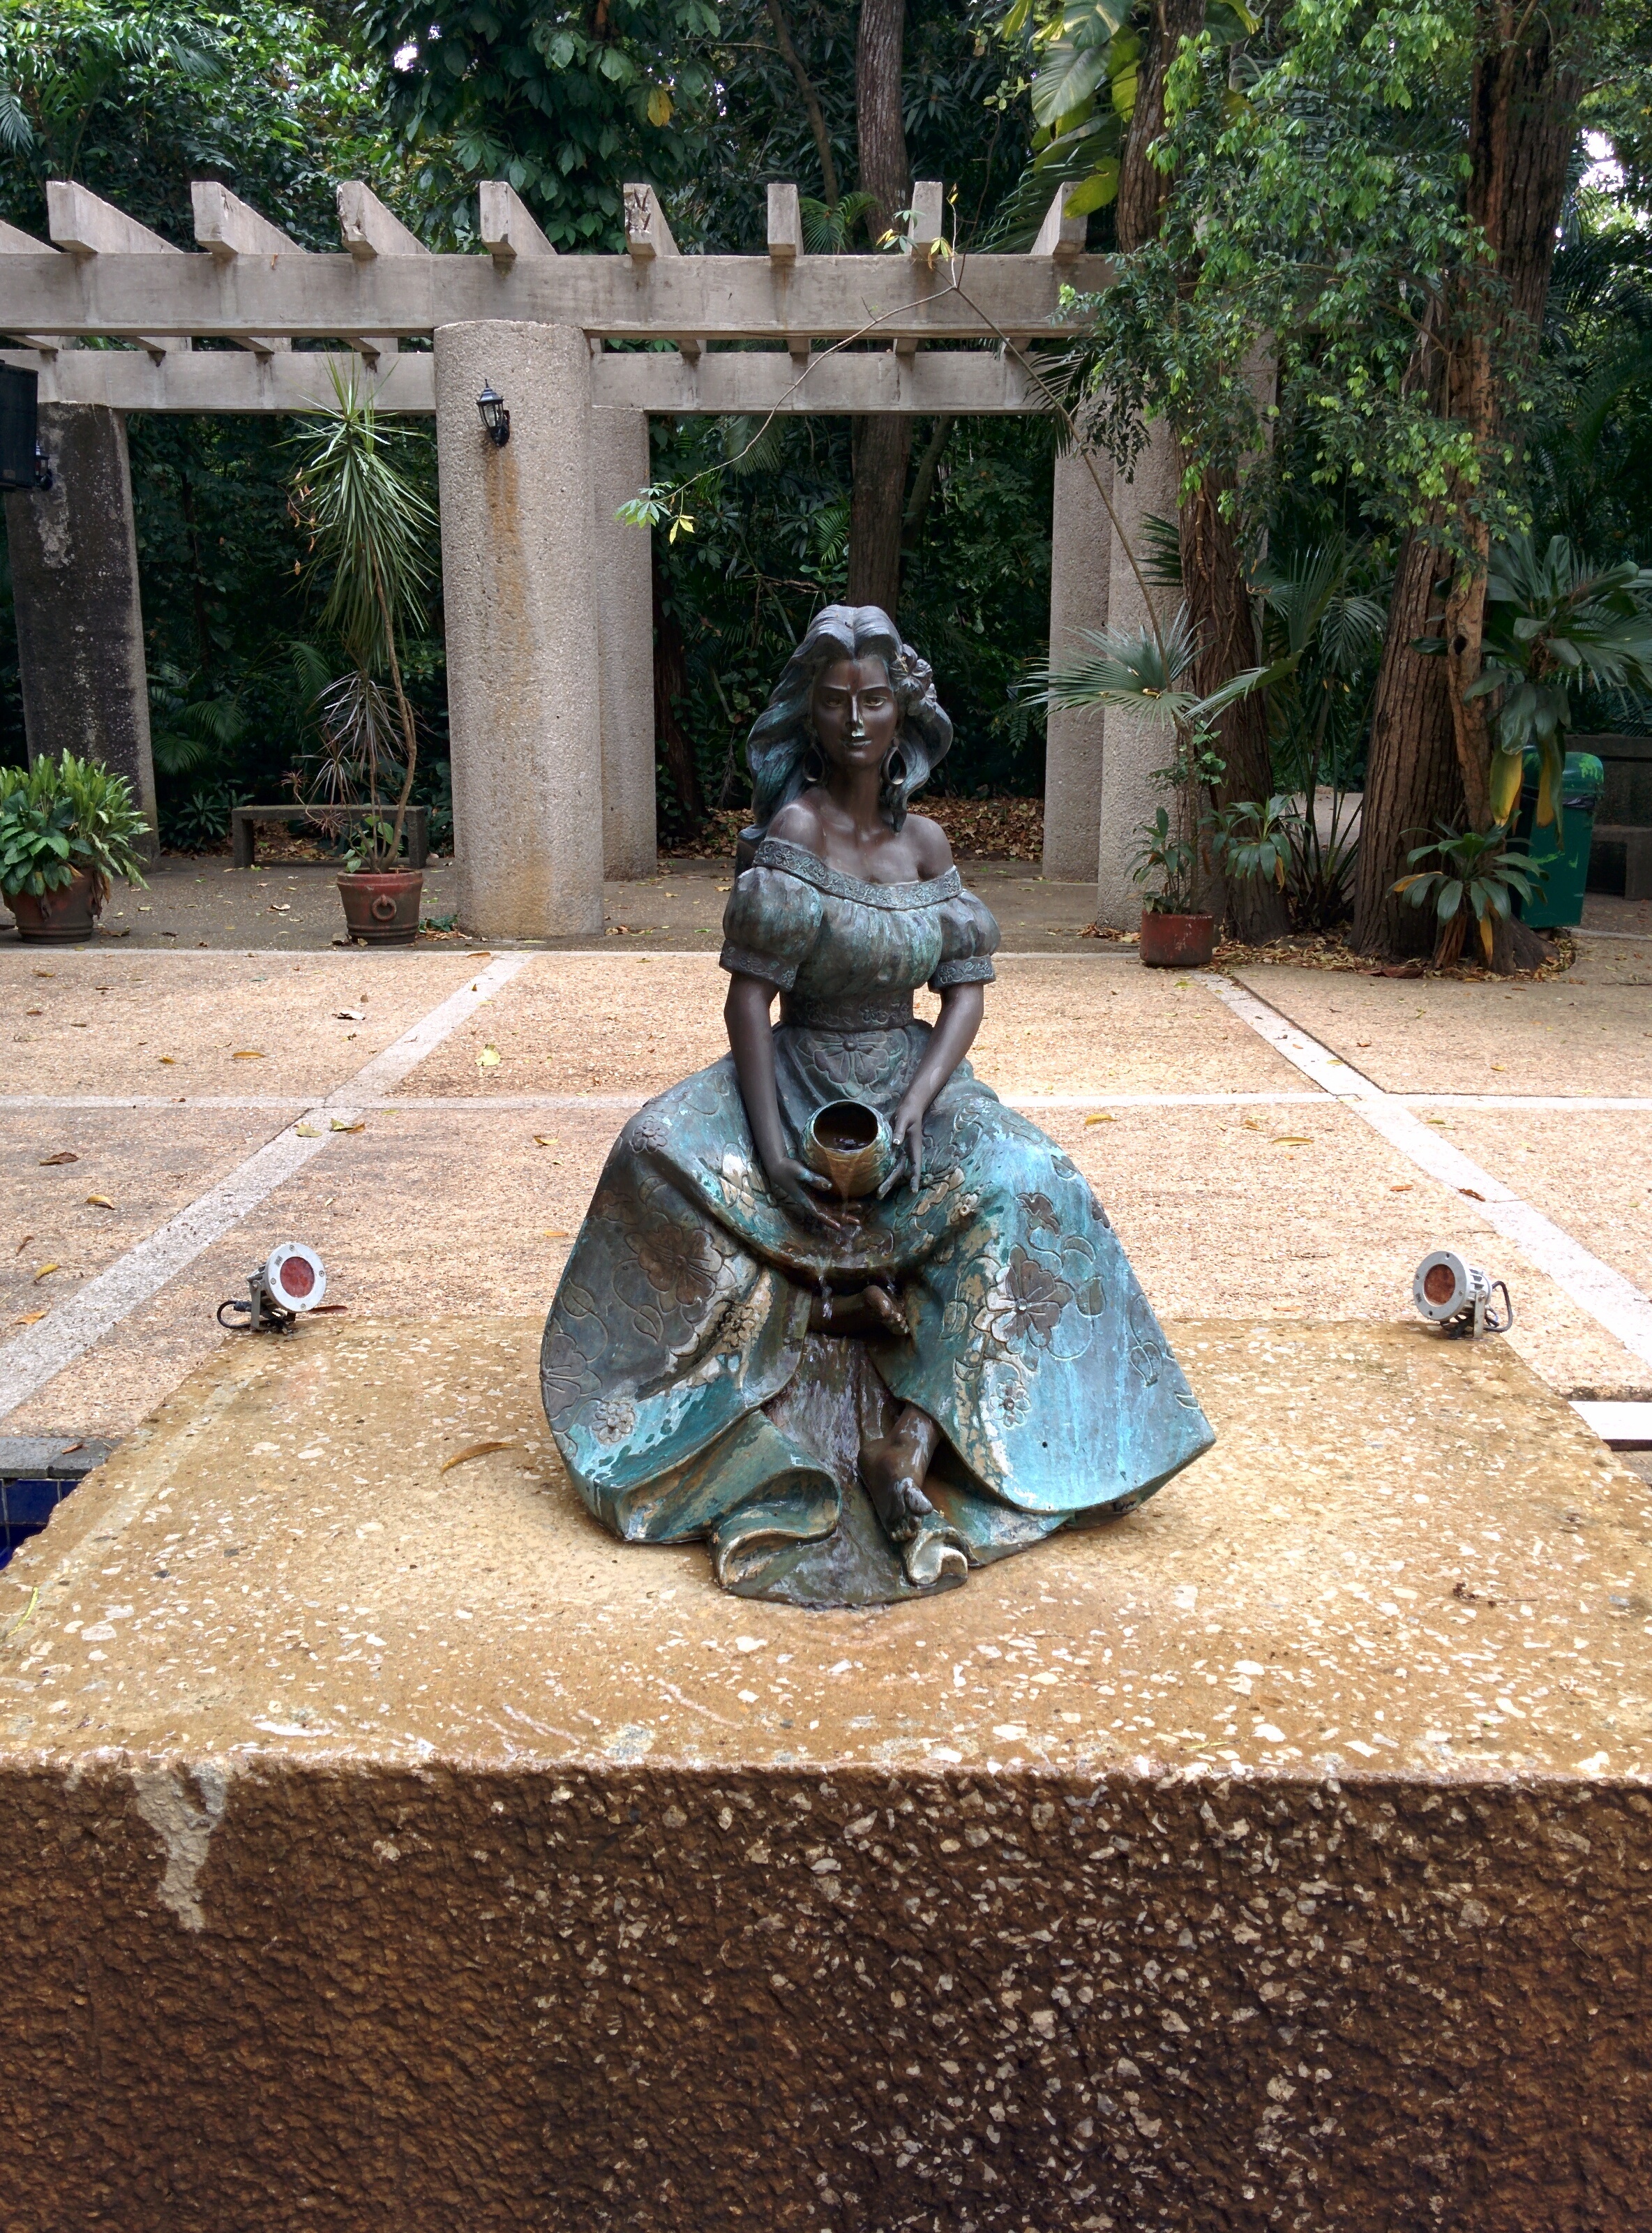
monument, statue, garden, sculpture, art, temple, fountain, water feature